Joe Montemurro

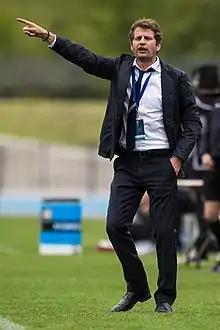
Montemurro as head coach of Melbourne Victory Women in 2014

Joseph Adrian Montemurro (born Giuseppe Montemurro, ; 13 September 1969), nicknamed Pepe, is an Australian soccer coach and former player who has been the head coach of the Australian women's national team since June 2025.